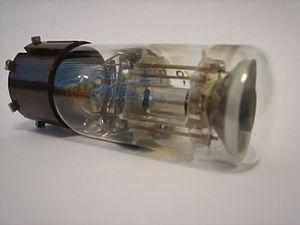
L'expression œil magique désigne communément, jusqu'aux années 1950, l'indicateur visuel d'accord et de qualité de réception sur les postes de réception radiophonique à lampes.